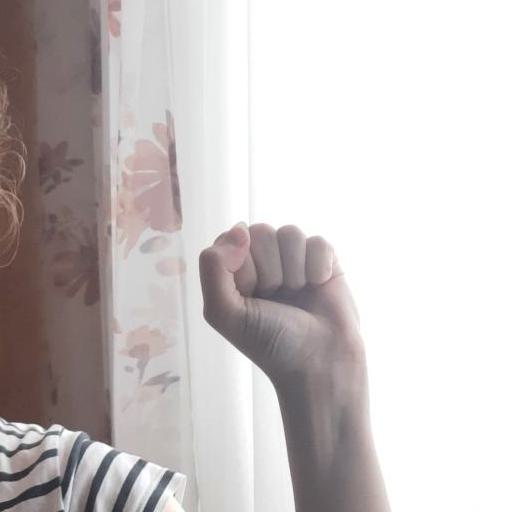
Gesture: fist